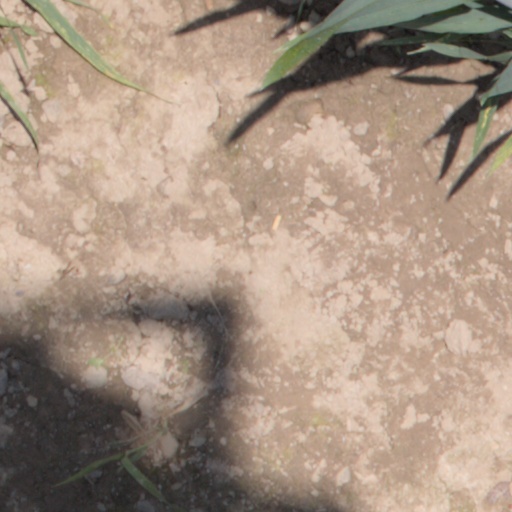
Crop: wheat